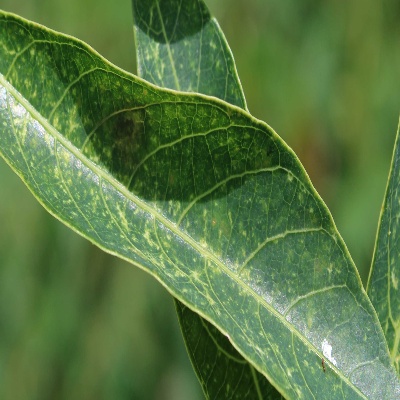
Crop: Cassava
Condition: green mite